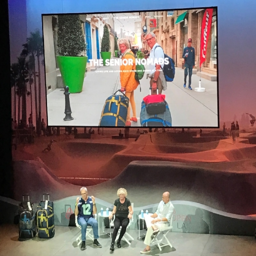
on the big stage with author - note our suitcases as props !